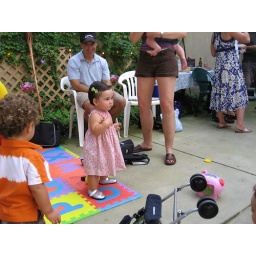
Birthday girl in her cute silver shoes